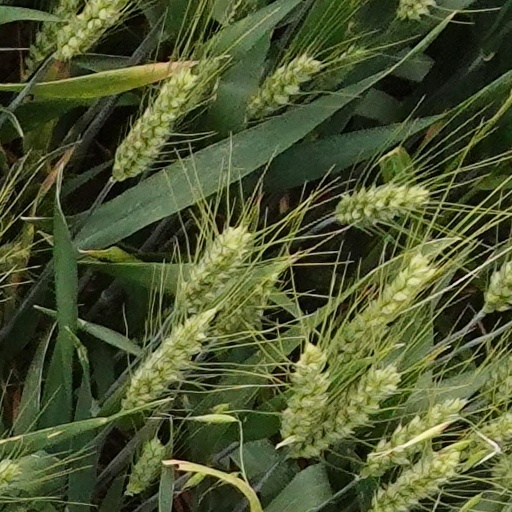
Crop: wheat